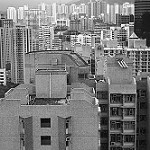
Label: B & W